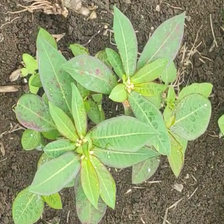
Weed species: Moti_dudhi(Euphorbia_geneculata_L)